John Ernest Bode

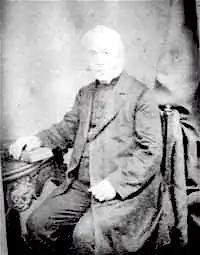
John Ernest Bode

John Ernest Bode (13 February 1816 – 6 October 1874) was an Anglican priest, educator, poet, and hymnist.